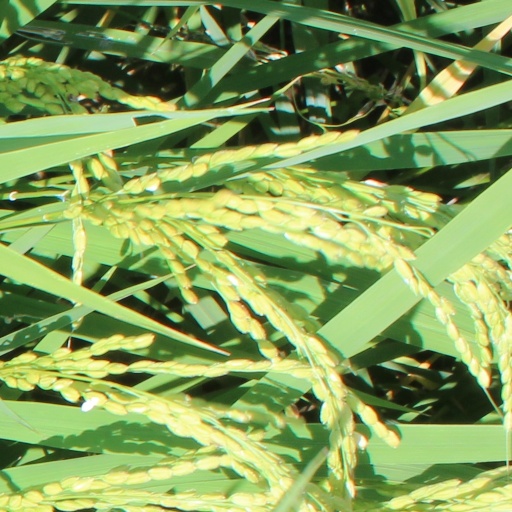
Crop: rice